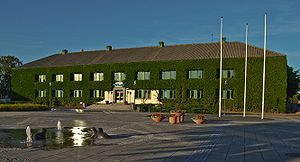
Bromölla / Galleri
Bromölla er en by med 7.896 indbyggere i det østlige Skåne. Bromölla er hovedby i Bromölla kommune, Skåne len, Sverige.